Pollicipes elegans

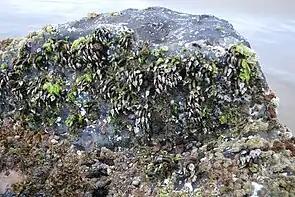
Image of genus Pollicipes on rock of intertidal zone

The species can be found along the Pacific coastlines of northern Mexico all the way down to the northern tip of Chile. However, there are stretches of coastline along Central America where increased atmosphere and water temperatures have prevented dispersal of "P. elegans" populations. Historical limitations similar to this, such as extreme cold or extreme hot climates, are what separated the original tropical population. Despite high temperatures, there are still strong populations in Costa Rica and El Salvador. The species is also known for overlapping habitats of "P. polymerus" throughout southern regions of California.